Ca' Foscari University of Venice

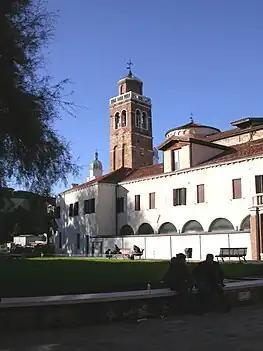

Ca' Foscari was founded as the "Regia Scuola Superiore di Commercio" (Royal College of Commerce) by a Royal Decree dated 6 August 1868, and teaching commenced in December of the same year. The idea of establishing such a school had arisen after the annexation of the Veneto to the new Kingdom of Italy in 1866, and was promoted by three people in particular: the political economist Luigi Luzzatti, later Prime Minister of Italy; Edoardo Deodati, senator of the Kingdom of Italy and vice-president of the province of Venice; and the Sicilian political economist Francesco Ferrara, director of the school for its first thirty years.